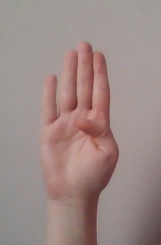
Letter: kaaf